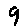
Label: 9